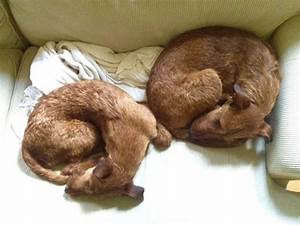
Label: cane